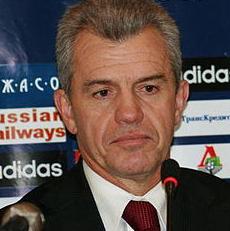
Age: 47